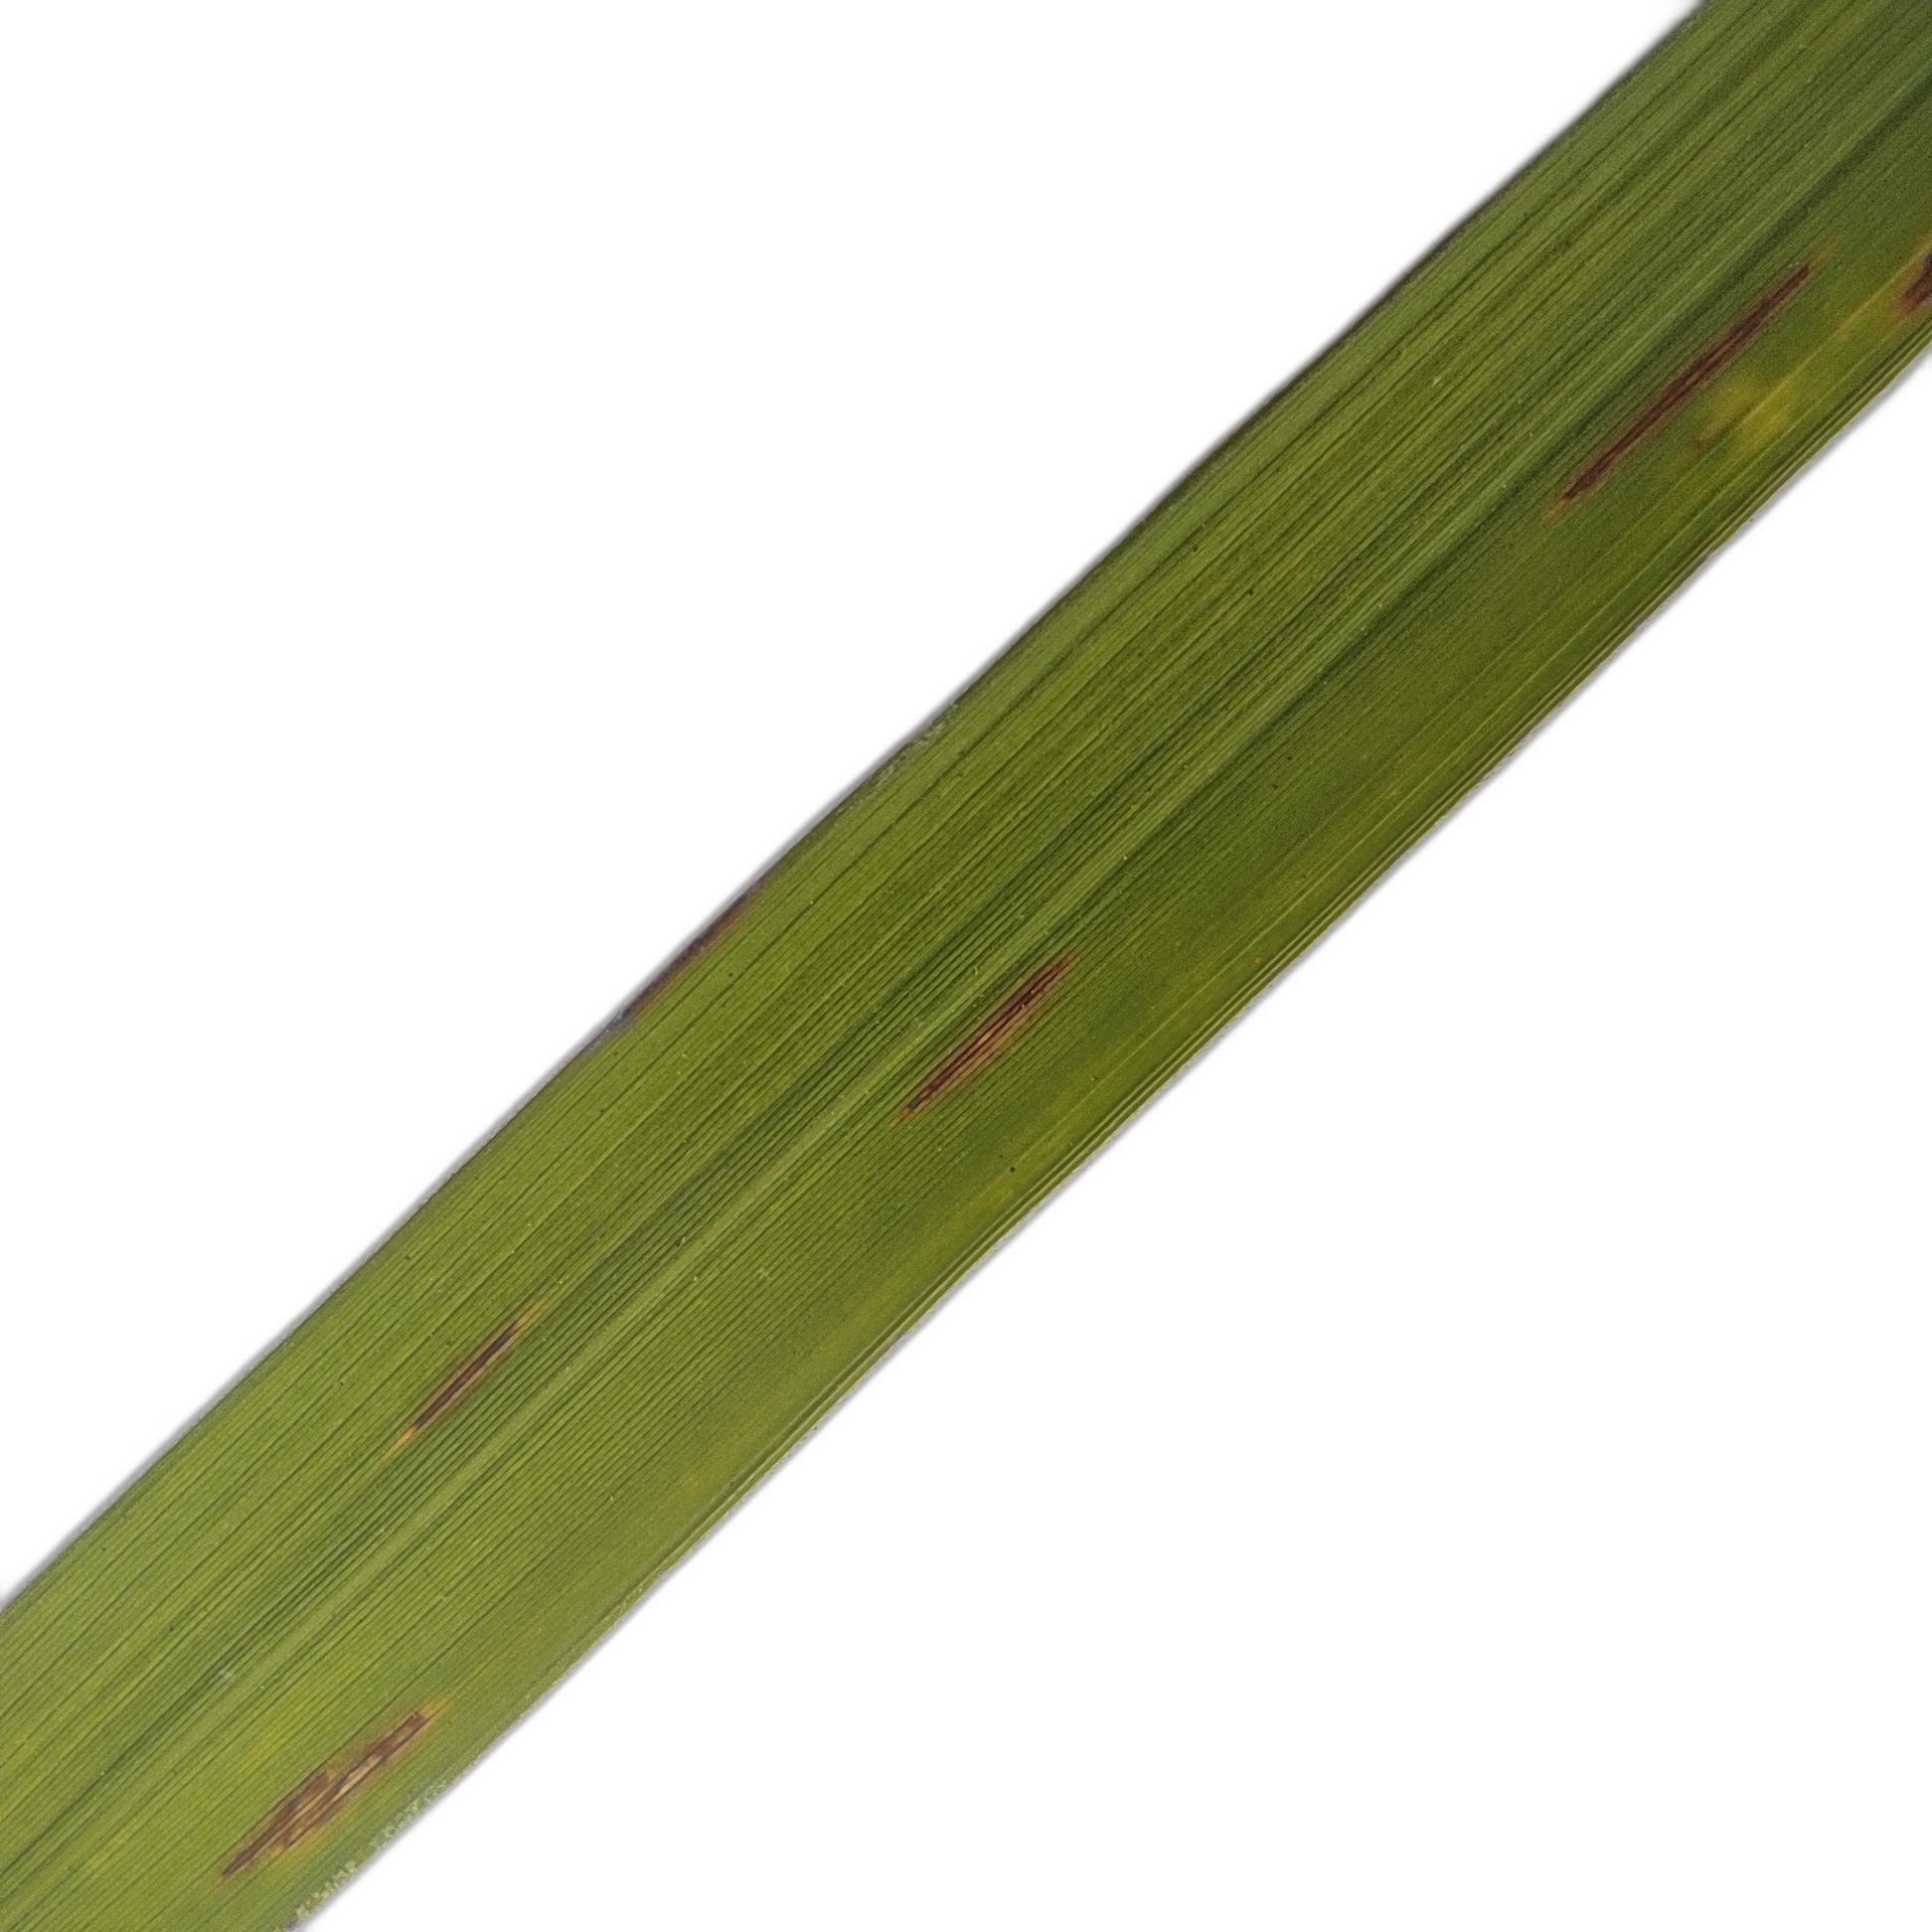
Label: Rice Blast